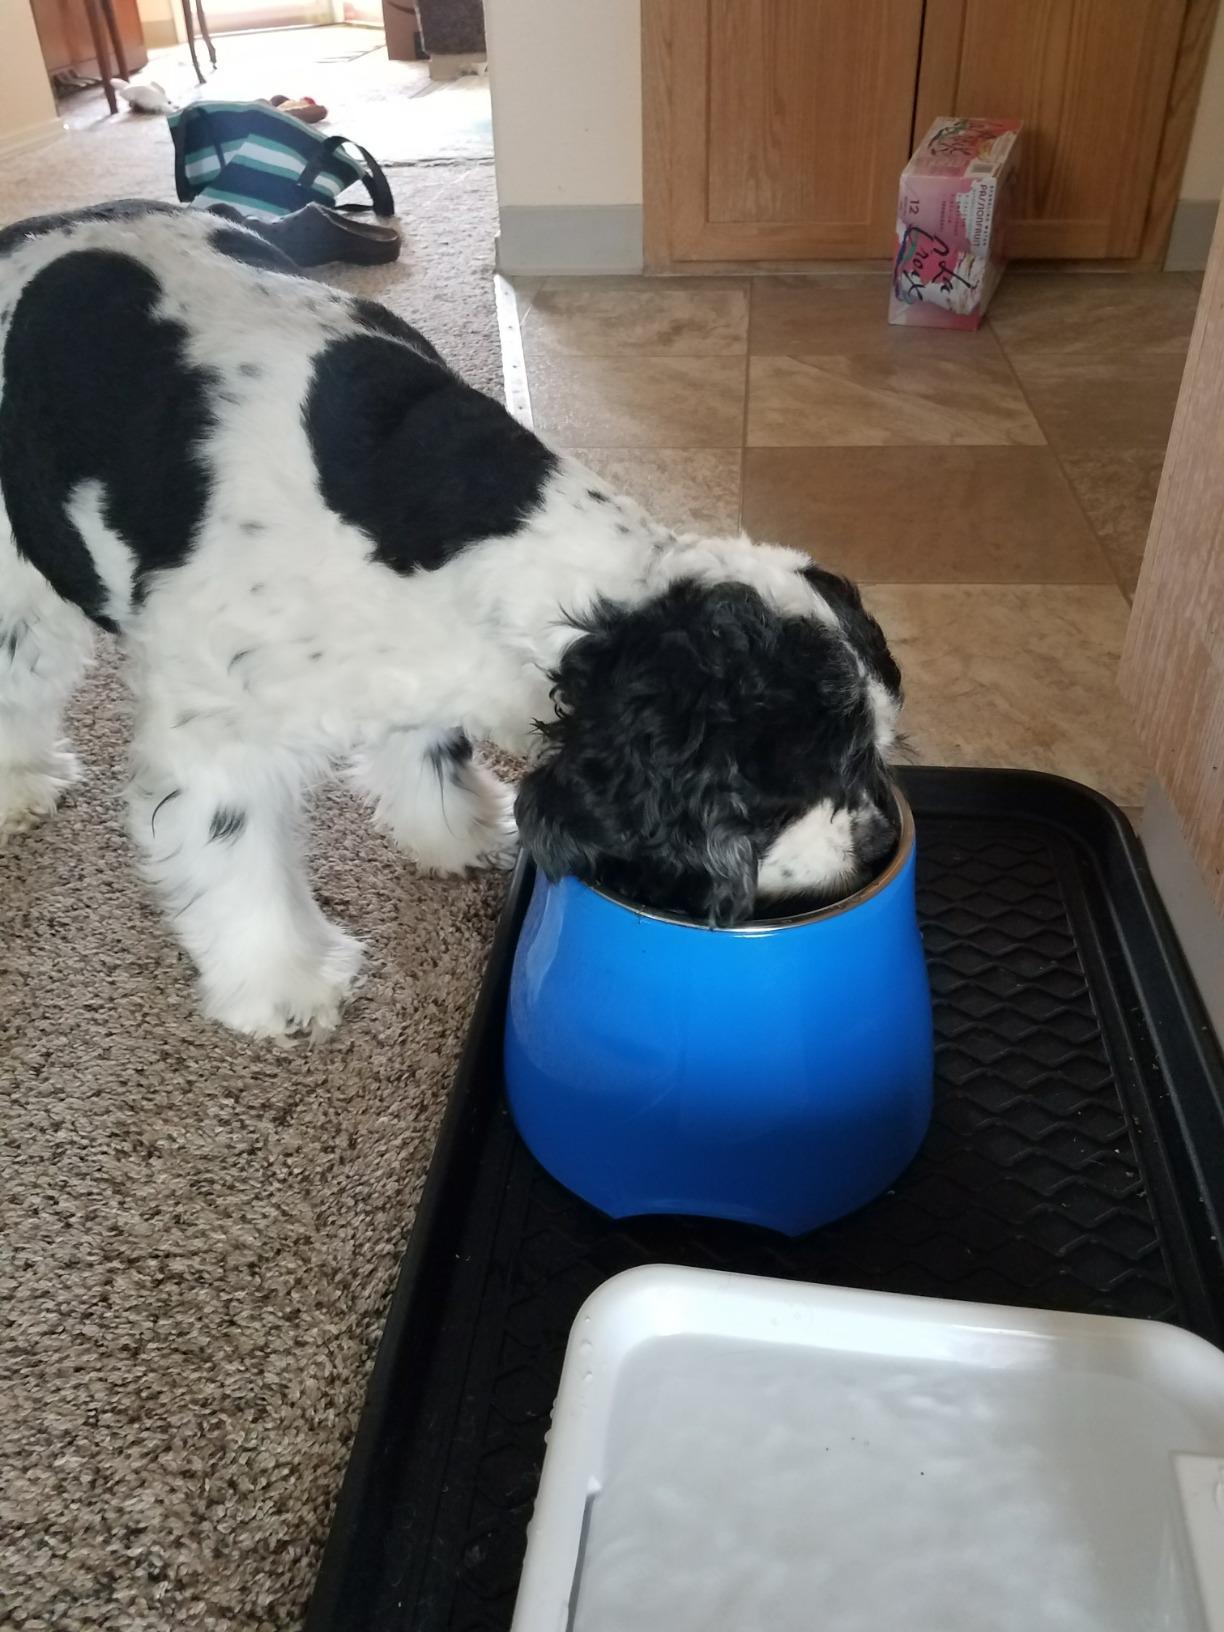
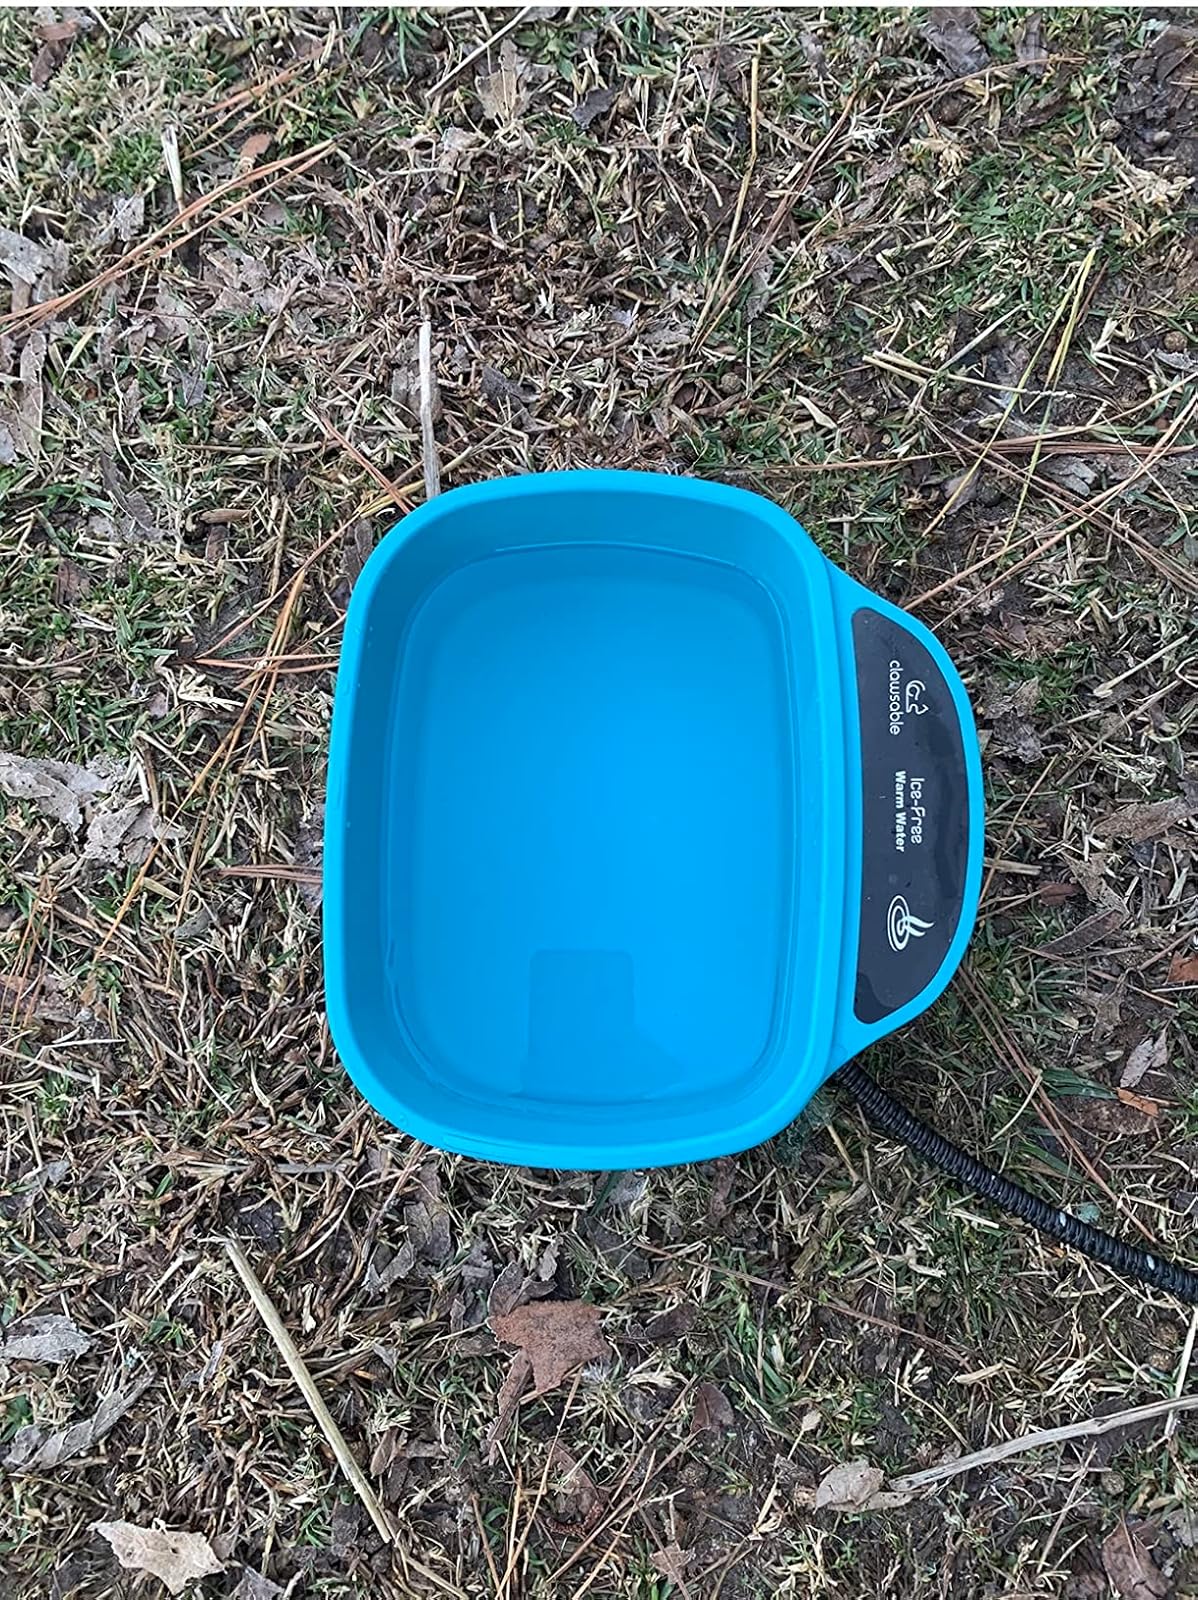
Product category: items_bowl
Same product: no